Absolon (film)

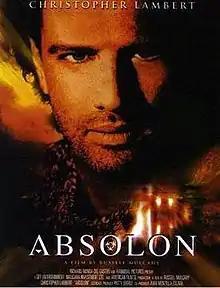
Promotional film poster

Absolon is a 2003 post-apocalyptic science fiction thriller film directed by David Barto and starring Christopher Lambert, Lou Diamond Phillips, and Kelly Brook. The plot concerns a future society where the only hope for survival from a deadly virus is a drug called Absolon.